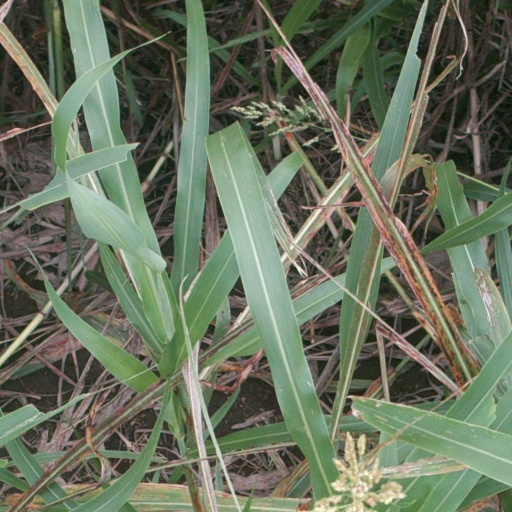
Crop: sorghum